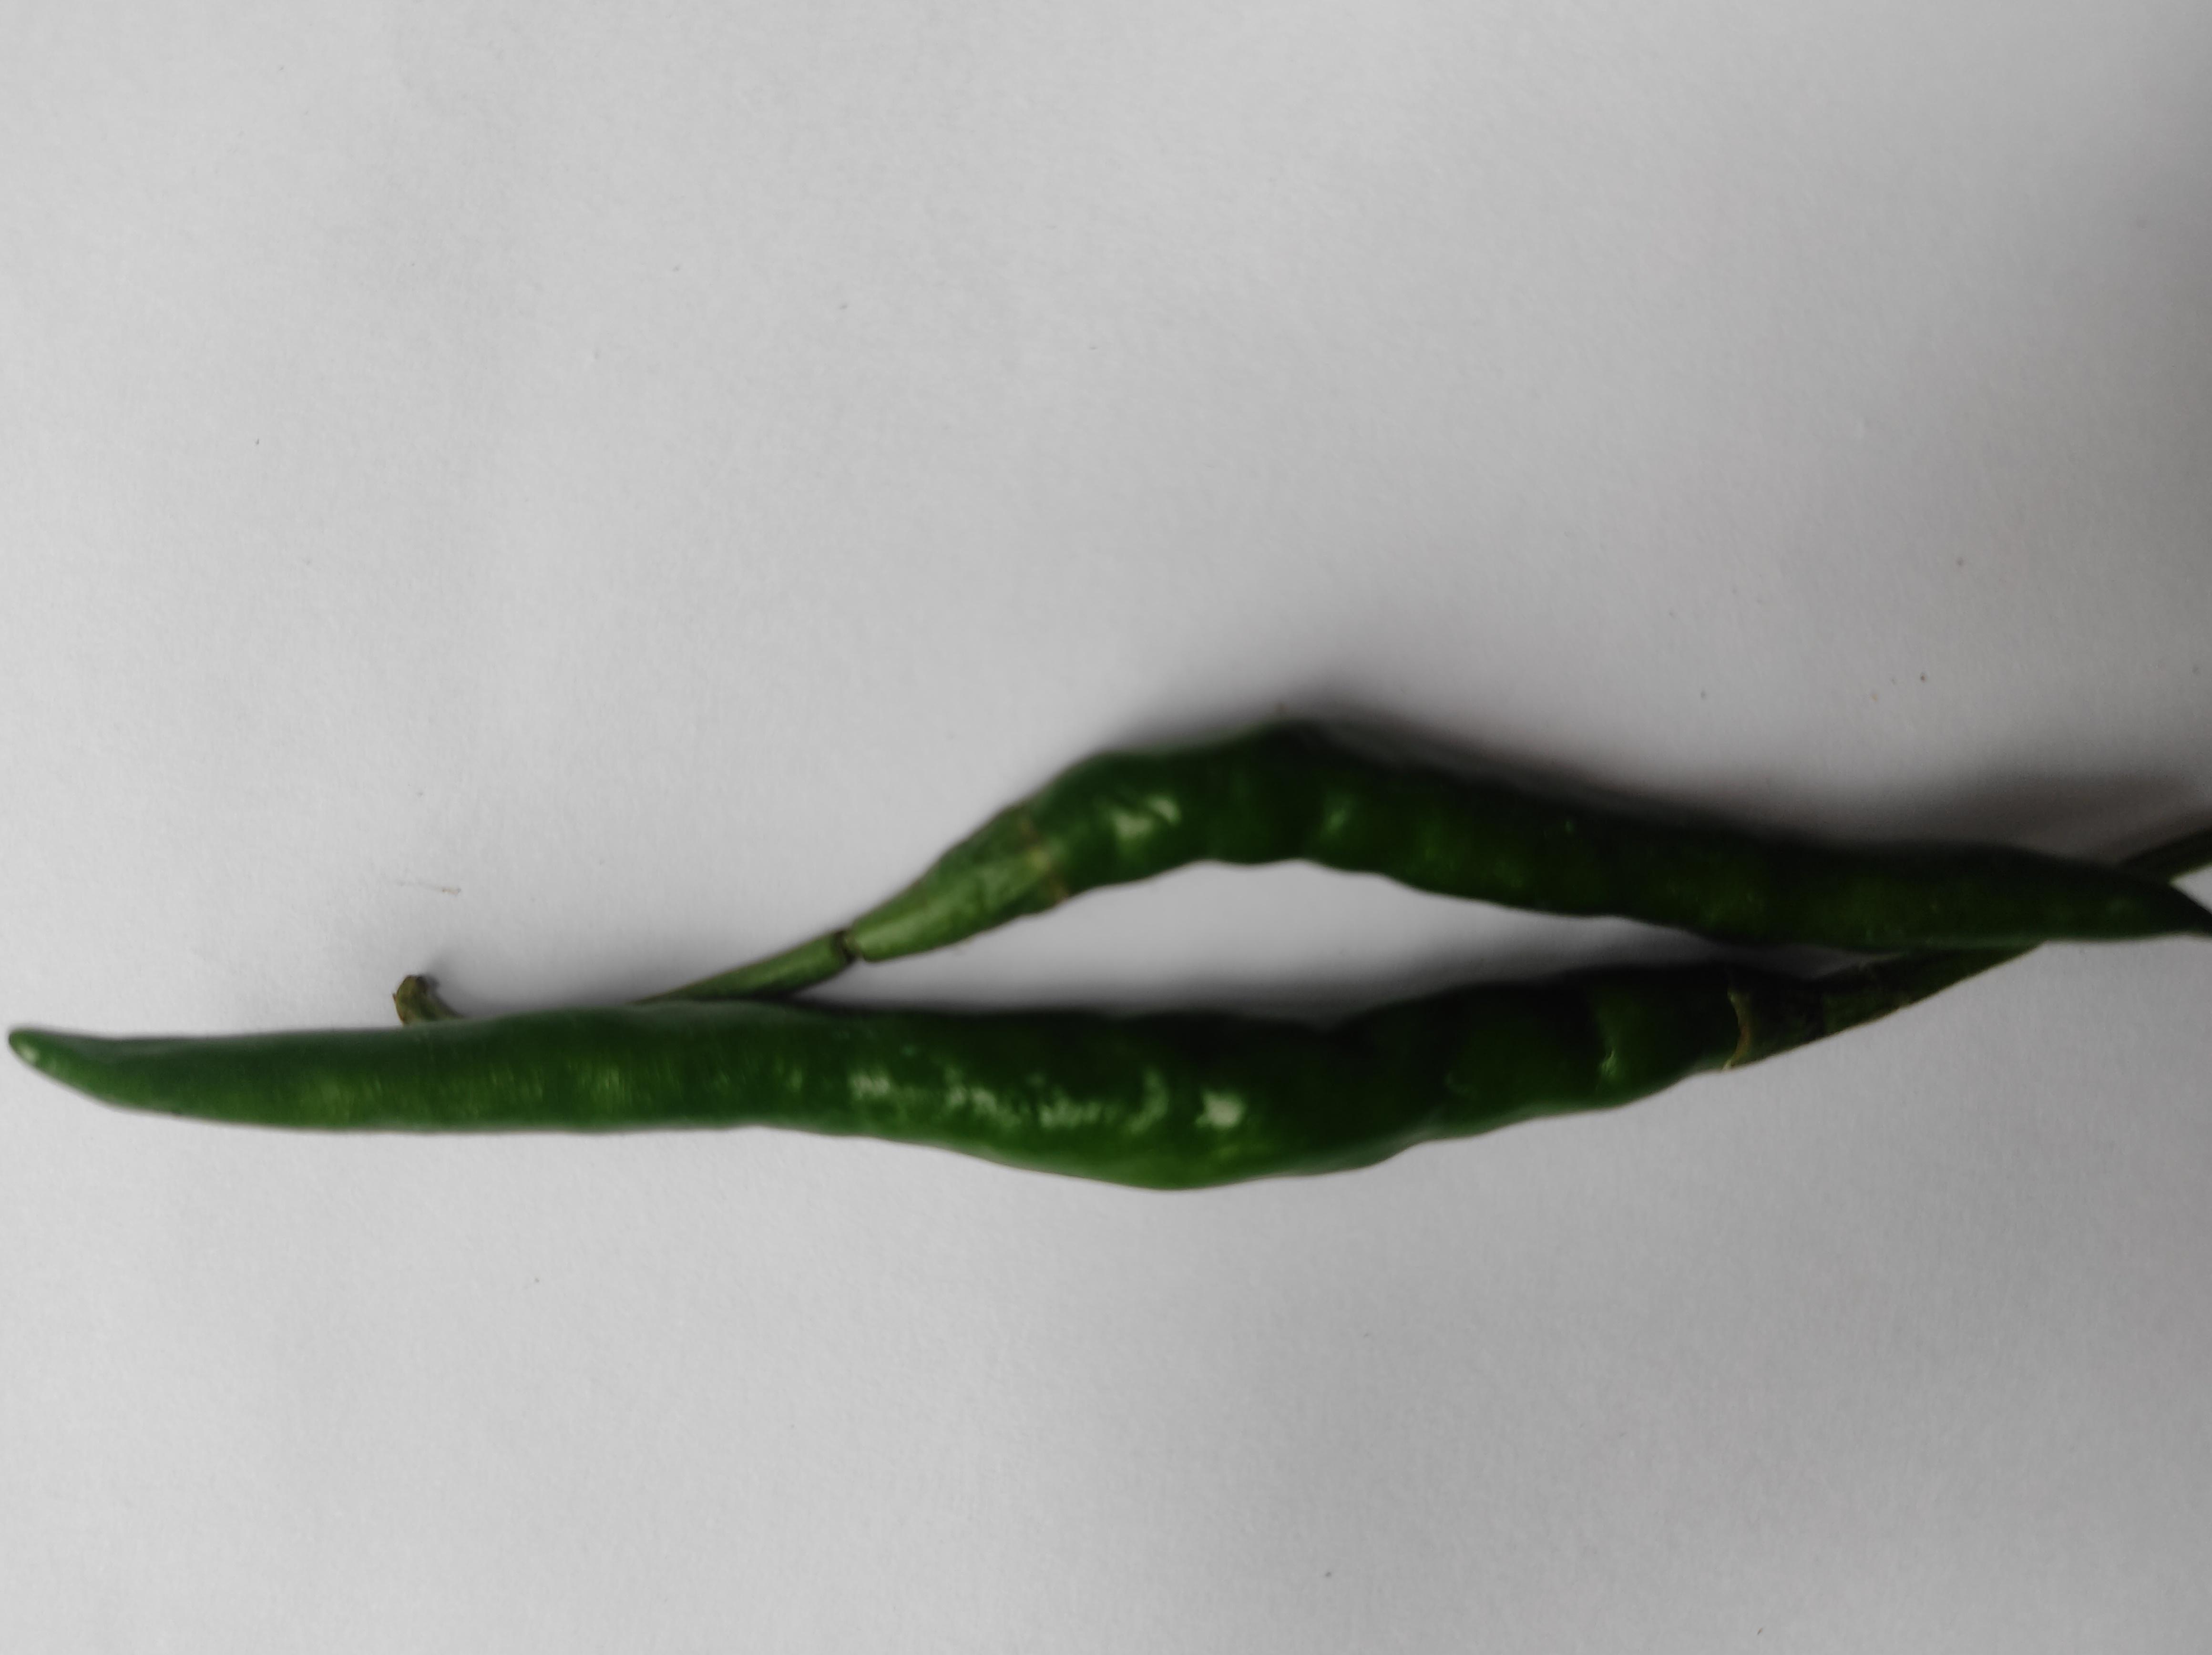
Label: Green Chili